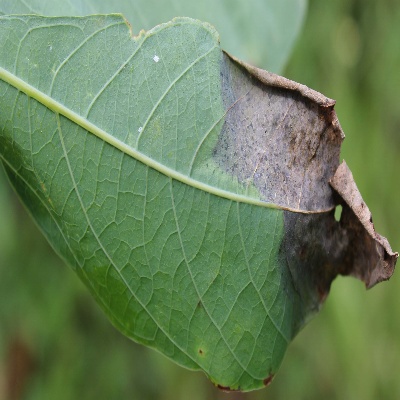
Crop: Cassava
Condition: bacterial blight